Walter Robins

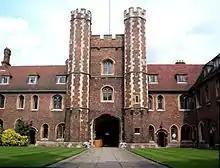
Queens' College, Cambridge

Robins was awarded a scholarship to Queens' College, Cambridge, joining in October 1925; in the following summer he gained his cricket "blue" as a freshman. At this stage he was seen purely as a batsman; in the 1926 University match against Oxford he made scores of 37 and 21 not out and did not bowl. In the following year against Oxford his scores were 55 and 41, but this effort was passed in 1928, when he scored 53 and 101 not out, and also made an impact as a bowler, with 8 wickets in the match. His development as a bowler may have been assisted by a spell he underwent, in 1926, at the Aubrey Faulkner cricket school. His performance in the 1928 University match earned him a place in the Gentlemen's team, in the historic Gentlemen v. Players fixture at Lord's in June 1928, but here he was largely unsuccessful, taking no wickets and making little impact as a batsman.